Marc Hoffman

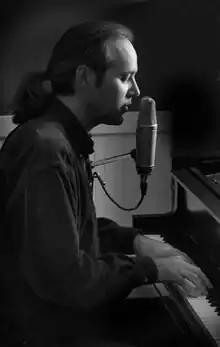

Marc Hoffman (born April 16, 1961) is a composer of concert music and music for film, pianist, vocalist, recording artist and music educator. Hoffman grew up in Salisbury, North Carolina, then attended the North Carolina School of the Arts and received a degree in composition.